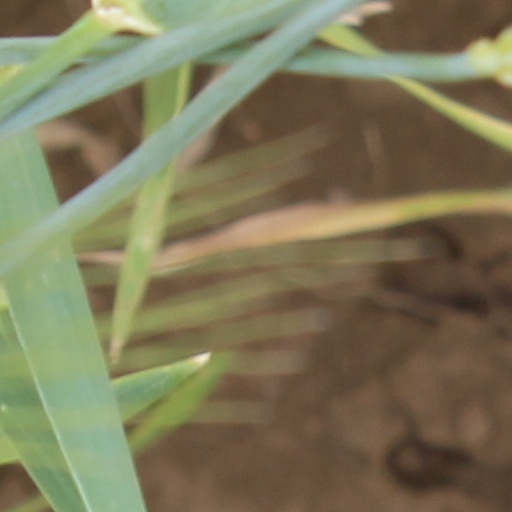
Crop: wheat